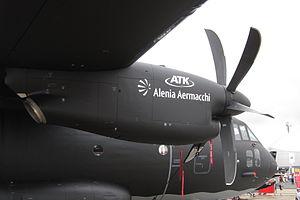
Le Rolls-Royce AE 2100 est un turbopropulseur de moyenne puissance américain. Conçu par l'Allison Engine Company, il est toutefois référencé Rolls-Royce, car Allison appartient désormais à sa subsidiaire américaine, Rolls-Royce North America.